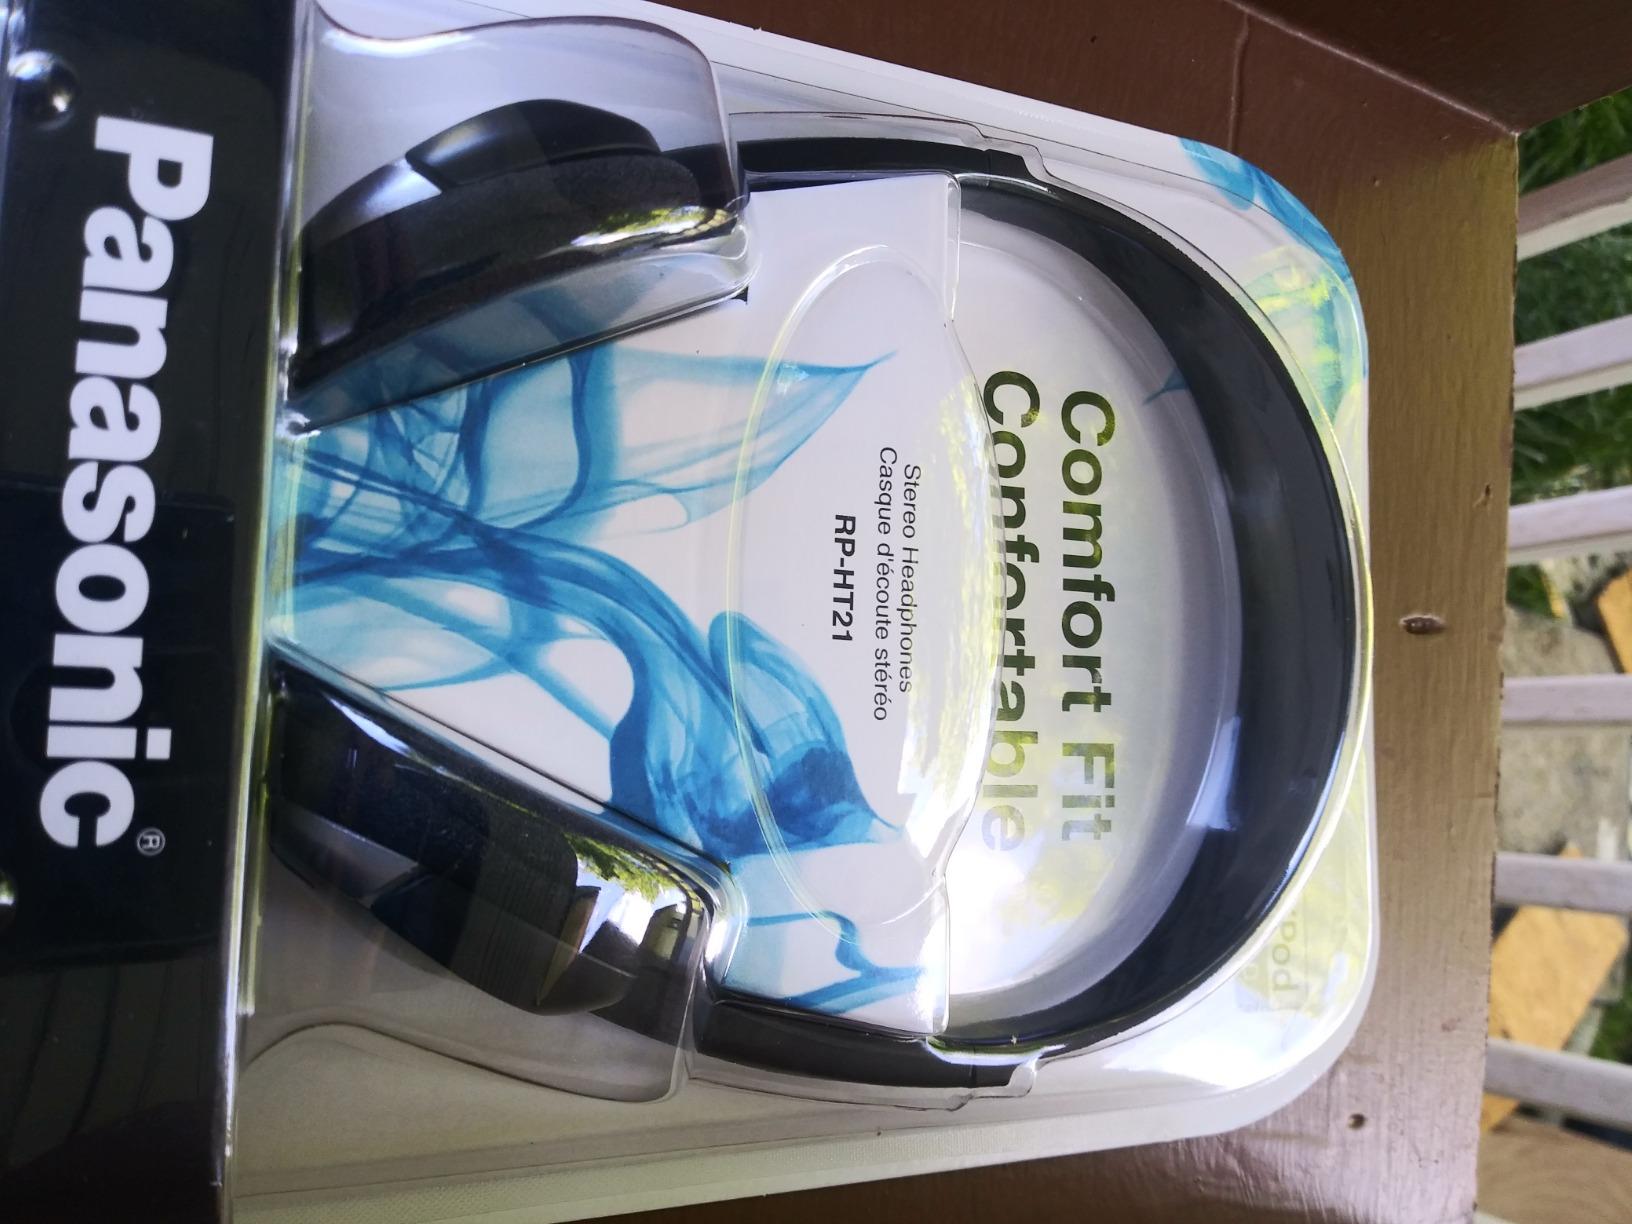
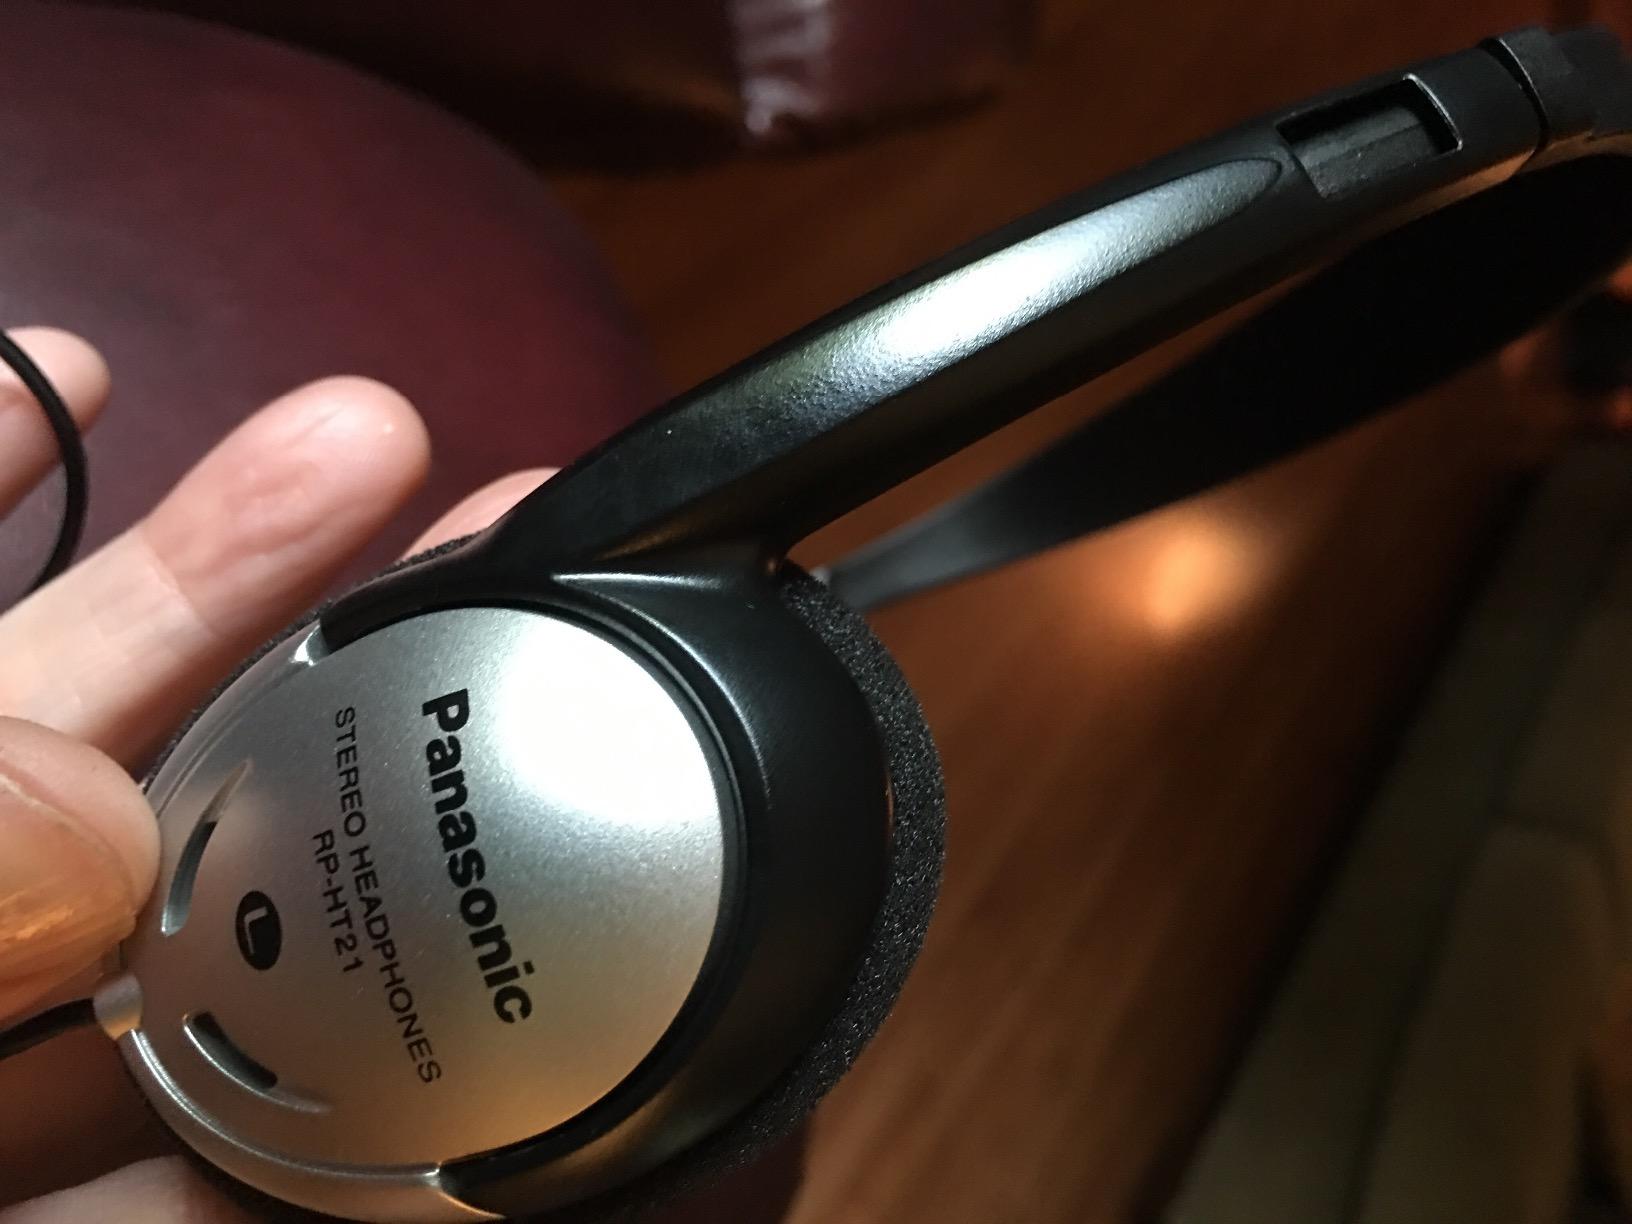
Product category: headphones
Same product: yes